Question: Please indicate a possible affordance area of baseball bat that can be used for swinging
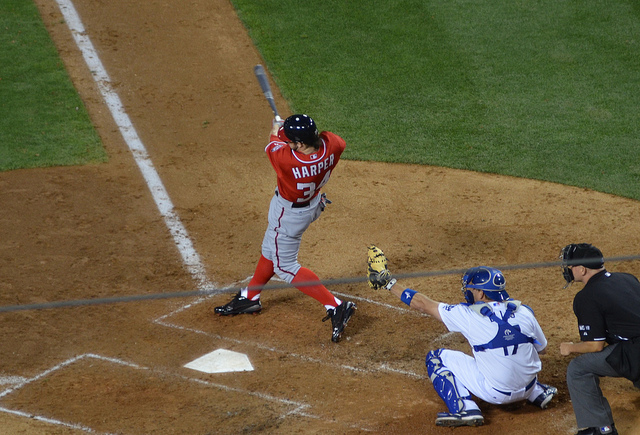
Answer: [271.302, 111.446, 301.393, 161.598]